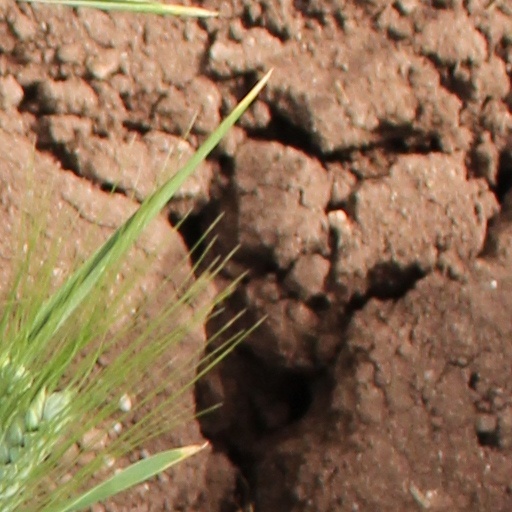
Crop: wheat